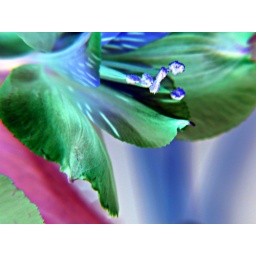
Peruvian Lily in pink and blue